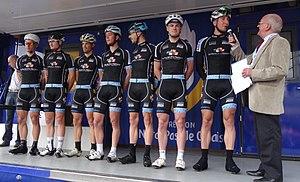
Reportage photographique réalisé le dimanche 13 juillet à l'occasion du départ et de l'arrivée de la Ronde pévéloise 2014 à Pont-à-Marcq, Nord-Pas-de-Calais, France.
La 5ᵉ édition de la Ronde pévéloise a eu lieu le 13 juillet 2014. La course fait partie du calendrier UCI Europe Tour 2014 en catégorie 1.2. La course est remportée par le Français Benoît Daeninck qui a parcouru les 174,9 kilomètres en 3 h 57 min 52 s, soit à une vitesse moyenne de 44,092 kilomètres par heure. Il effectue son sprint en même temps que le Belge Baptiste Planckaert. Ils sont immédiatement suivis par le Néo-Zélandais Cameron Karwowski. Soixante-huit coureurs sur les cent-trente-quatre qui ont pris le départ ont franchi la ligne d'arrivée.